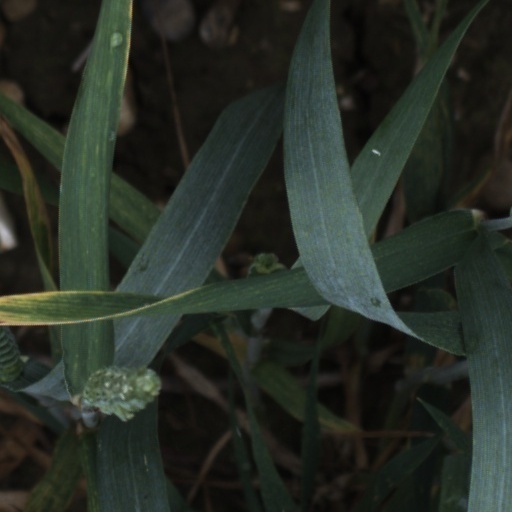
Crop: wheat